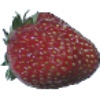
Label: Strawberry Wedge 1